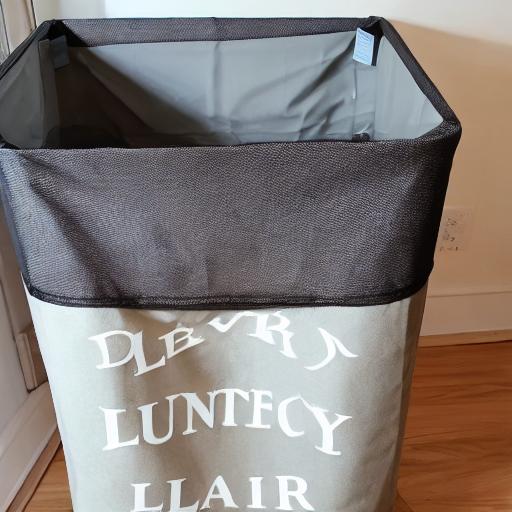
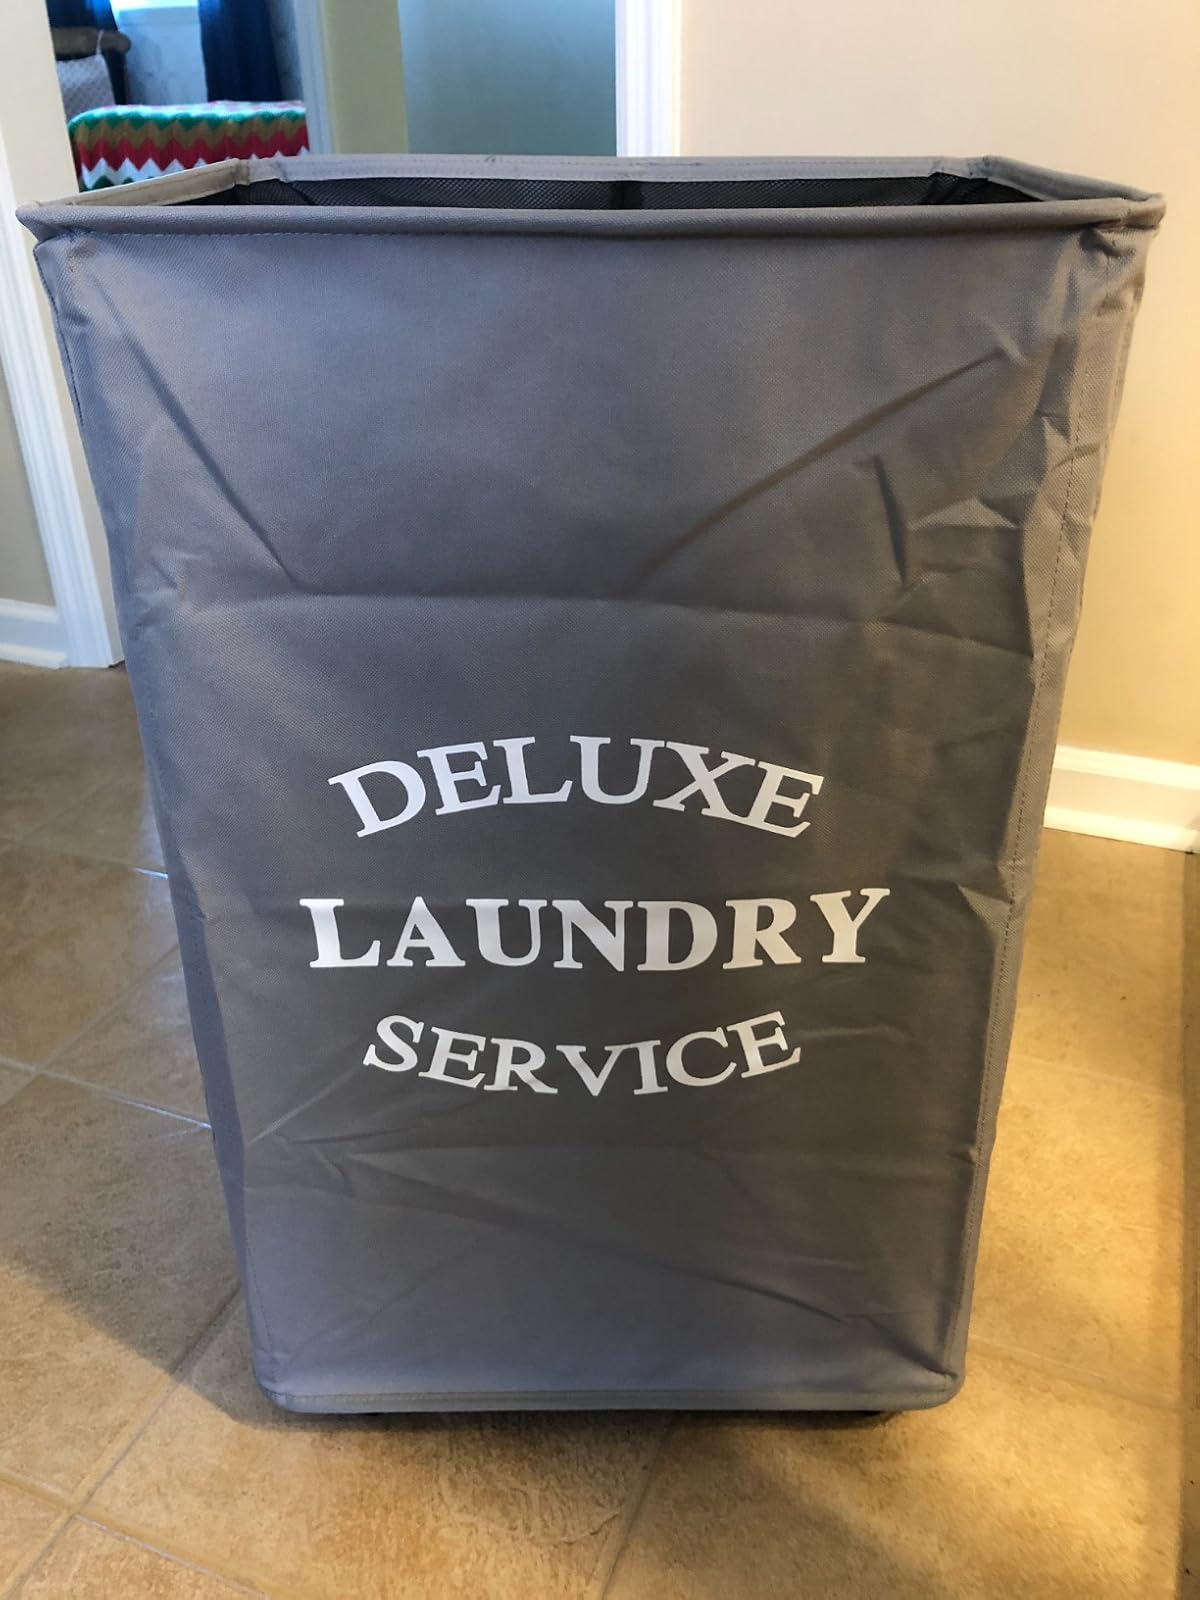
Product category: items_hamper
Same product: no